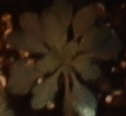
Label: Horseweed